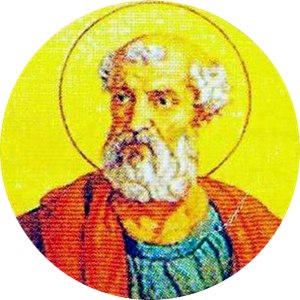
Paverækken / 1. årtusinde / 2. århundrede
Dette er en liste over paver, den romersk-katolske kirkes overhoved. Paverækken strækker sig tilbage til apostlen Peter.